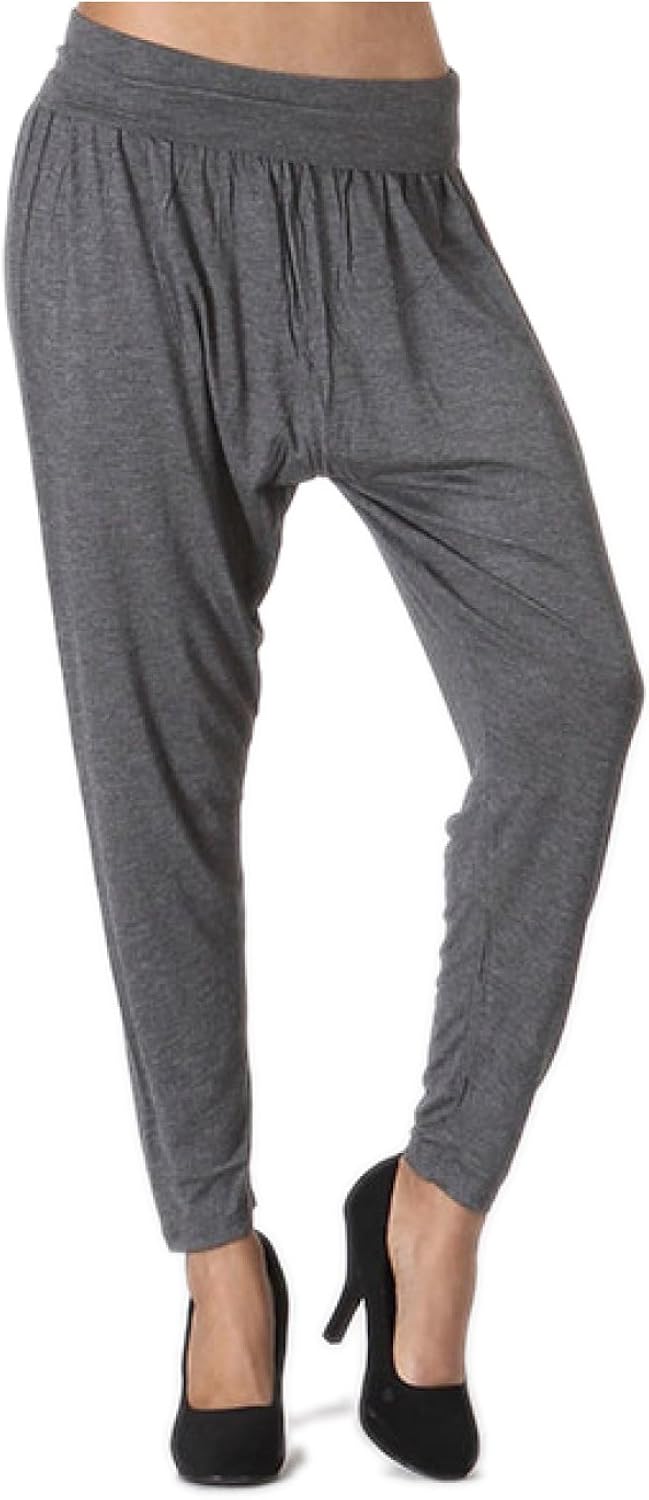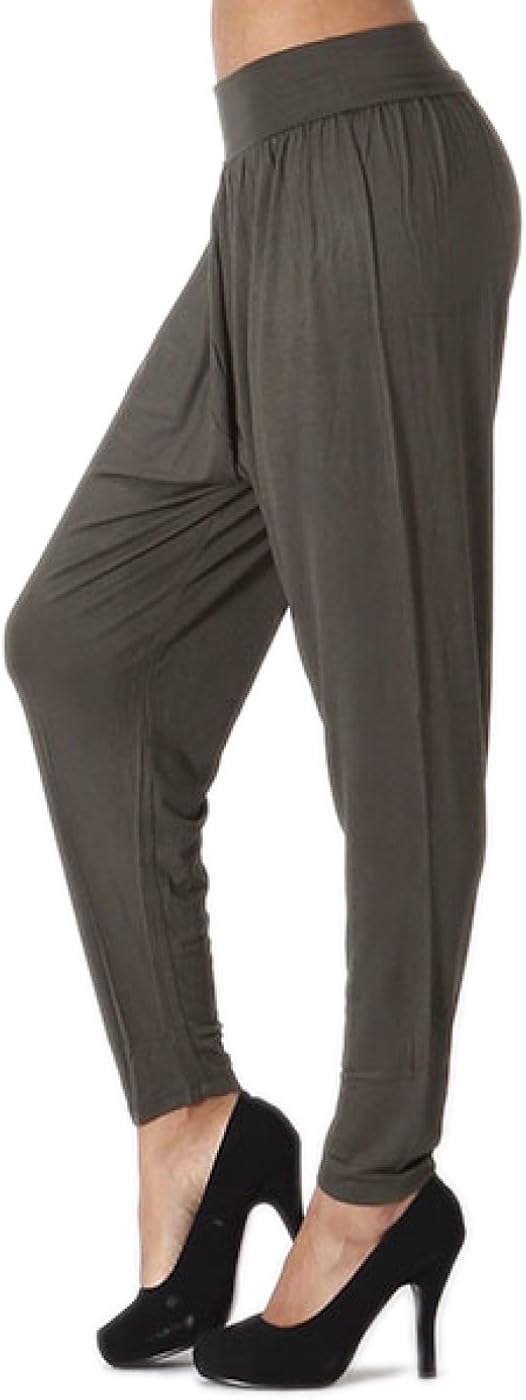
2LUV Women's Sassy Draped Harem Pants with Pockets
Category: AMAZON FASHION
Our High Waisted Harem Pants are a wardrobe must have this season! These trendy and comfortable stretch knit pants feature a draped harem style silhouette, thick waistband that can be folded over, and ankle length hem. Complete the look with a cute top, long layered necklace, faux leather moto jacket, and high heels.
Features: 80% Polyester, 20% Cotton | Imported | These trendy and comfortable stretch knit pants feature a draped harem style silhouette, thick waistband that can be folded over, and ankle length hem. | IMPORTED